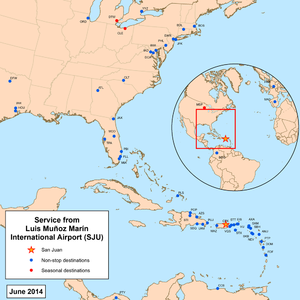
Luis Muñoz Marín International Airport
Kort med lufthavnen som rød stjerne
Luis Muñoz Marín International Airport er en lufthavn som blev åbnet i 1955 under navnet Isla Verde International Airport Lufthavnen blev derefter omdøbt i 1985, da den fik det nuværende navn. Lufthavnen dækker hovedstaden San Juan i Puerto Rico, hvor det er den eneste internationale lufthavn.